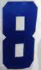
Number: 8